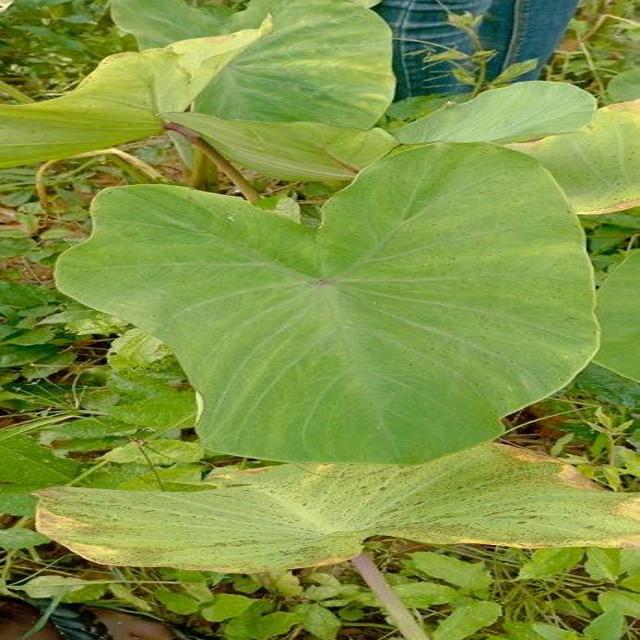
Label: Healthy